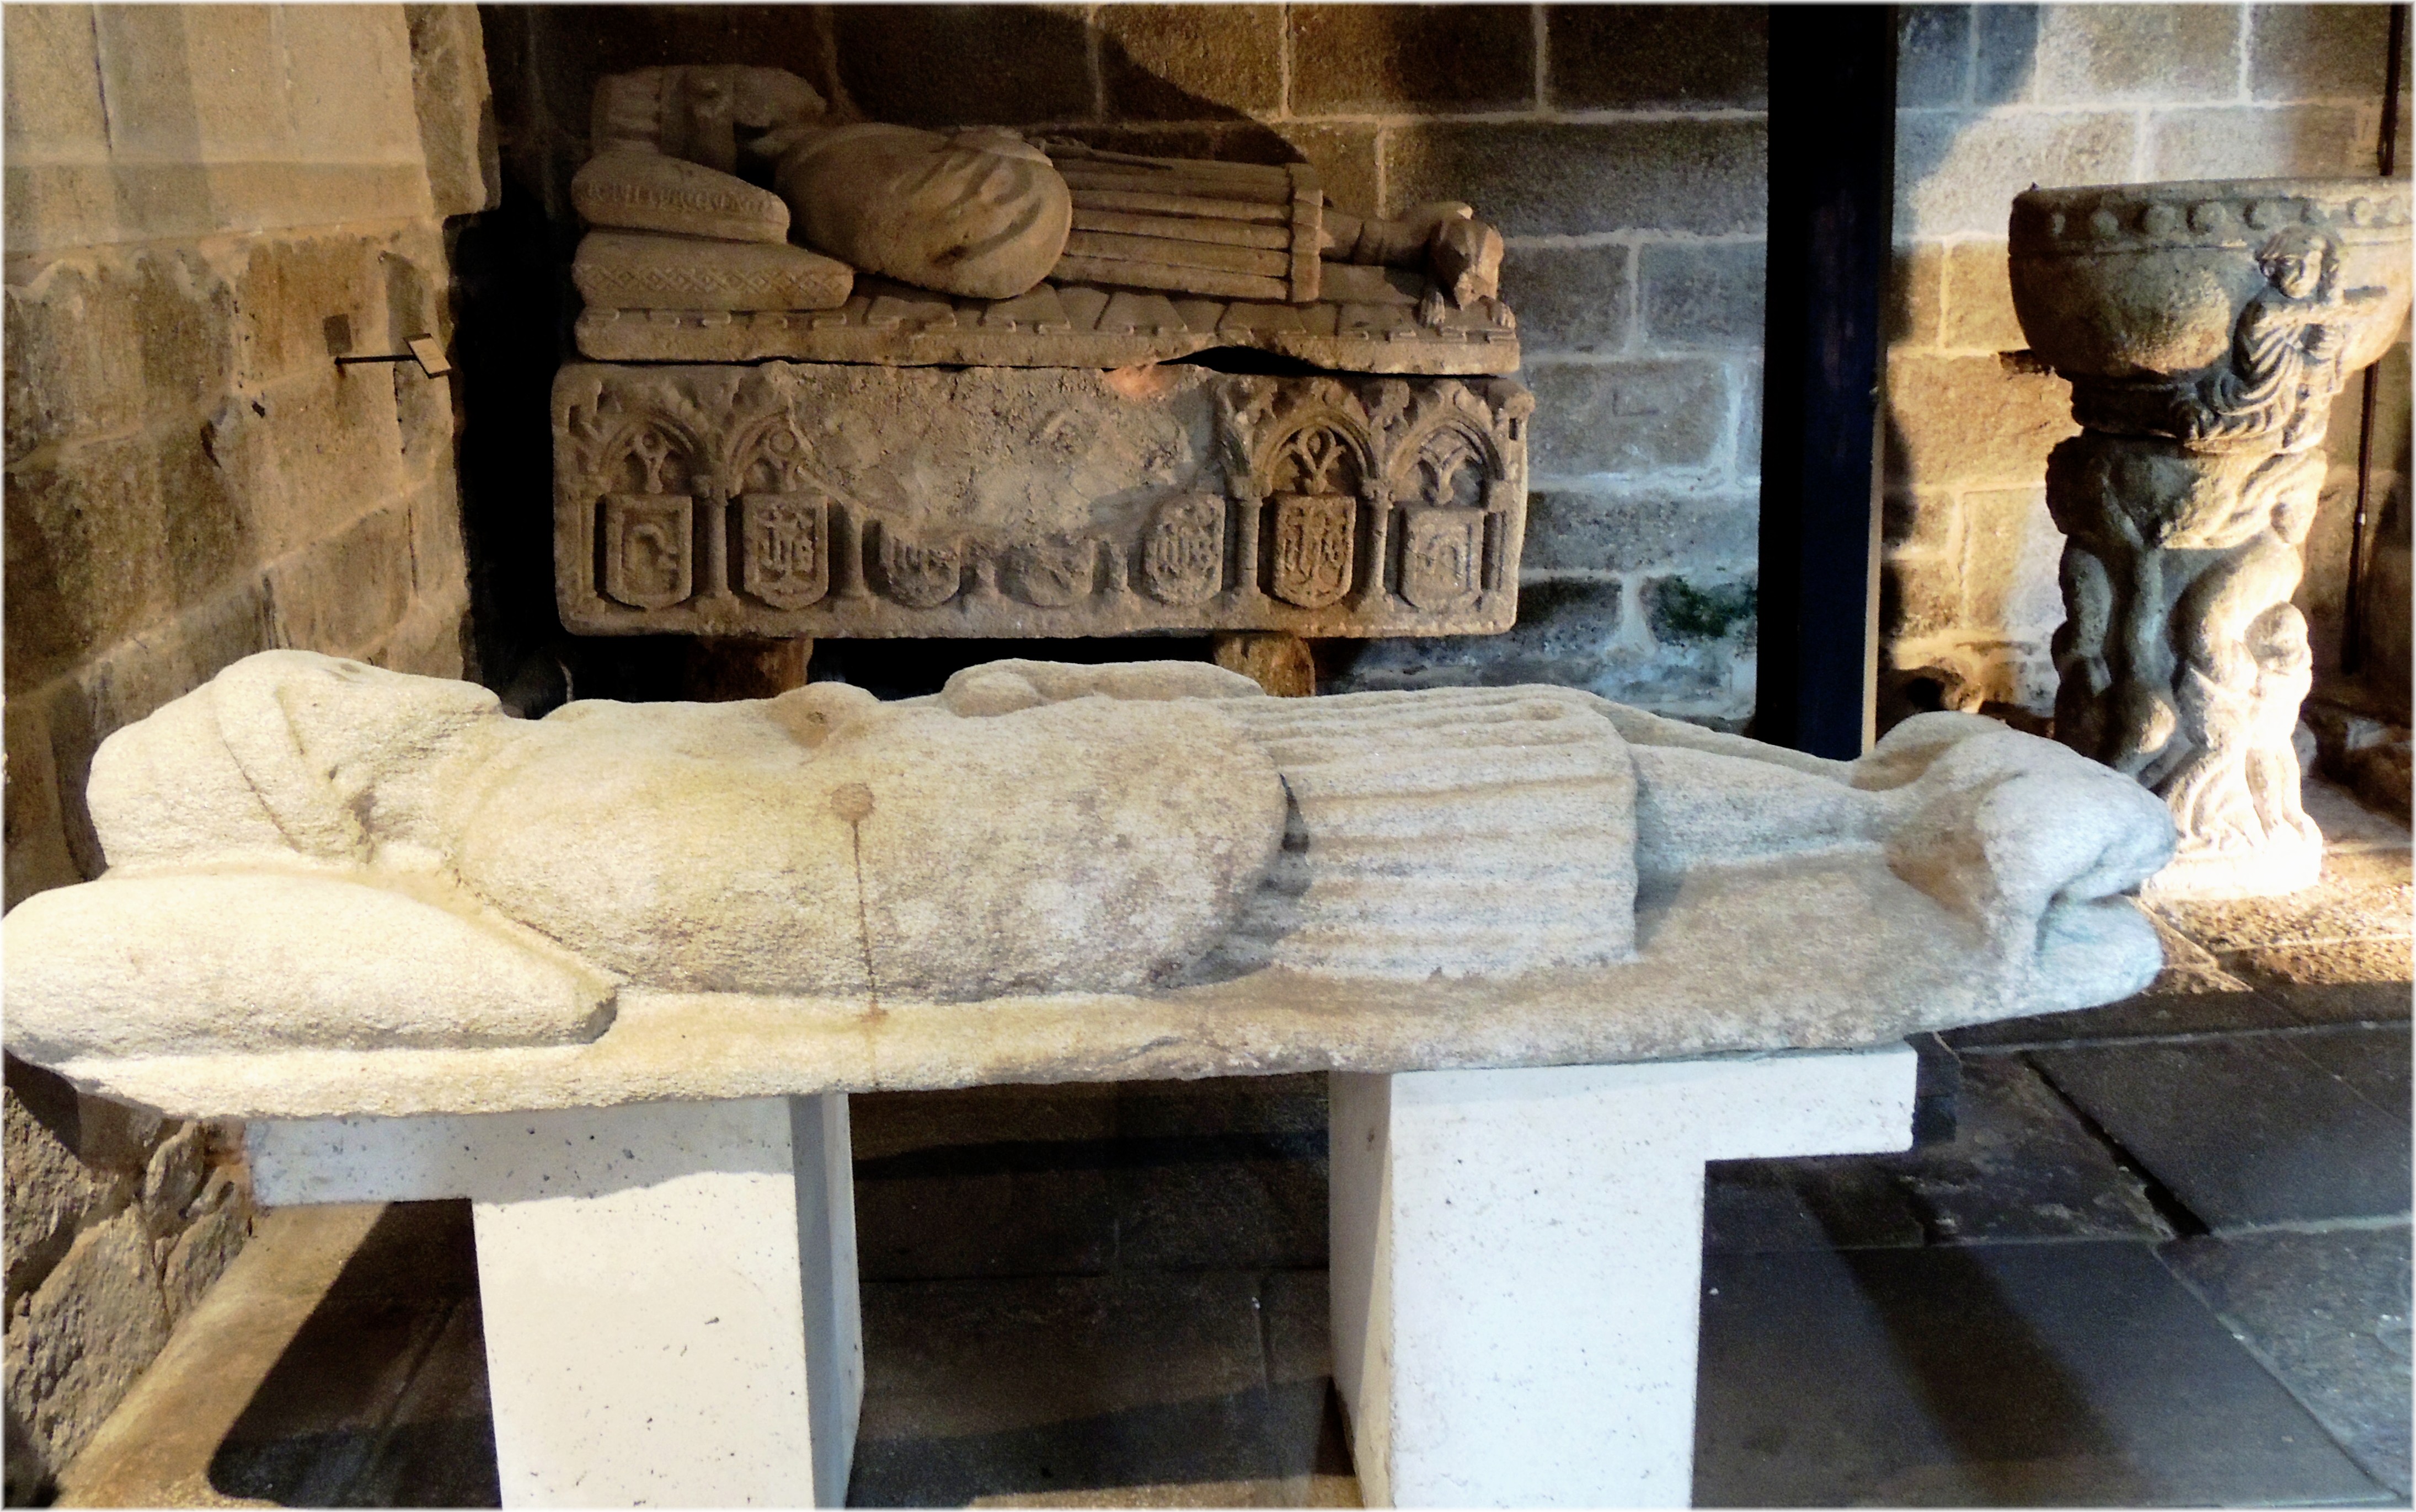
wood, stone, europe, furniture, sculpture, art, spain, espagne, temple, europa, iglesia, galicia, piedra, romanico, cementerio, espanha, tourist attraction, carving, pedra, noia, tumbas, galiza, igrexa, corunna, galice, iglesias, igrexas, corogne, sepulturas, lacoruna, coru a, provinciacoru a, ancient history